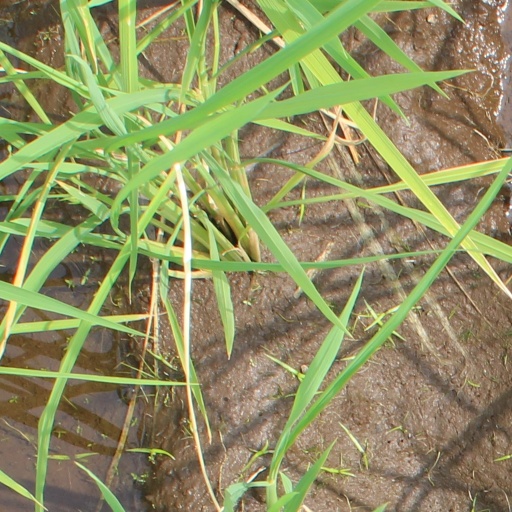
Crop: rice